Al-Khiday

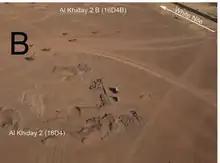
Aerial photograph of the excavation at al-Khiday 2

The cemetery at al-Khiday 2 found no evidence of Mesolithic burials in the mound, however, evidence demonstrates the fact that a Mesolithic group deliberately placed base camps on tops of ridges such as this one since at that time it would have been surrounded by seasonal flood-fed swamps. This establishment is what introduced the start of the accumulation of living floors on the site, the Mesolithic occupation as known know can be dated to around 6700 - 6300 cal years BC.